Historiography of the Christianization of the Roman Empire

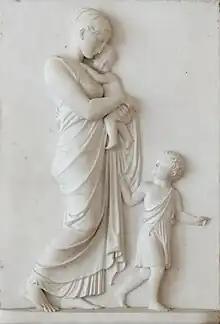
"Christian charity", 19th century work by Bertel Thorvaldsen

New archaeological research has revealed that the Serapeum was the only temple destroyed in this period in Egypt. Classicist Alan Cameron writes that the Roman temples in Egypt "are among the best preserved in the ancient world". Temple destruction is attested to in 43 cases in the written sources, but only four have been confirmed by archaeological evidence.